Frederick Oscar Warren Loomis

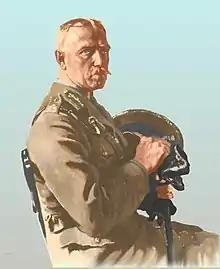

Sir Frederick Oscar Warren Loomis, (February 1, 1870 – February 15, 1937) was a Canadian soldier who fought in the First World War.